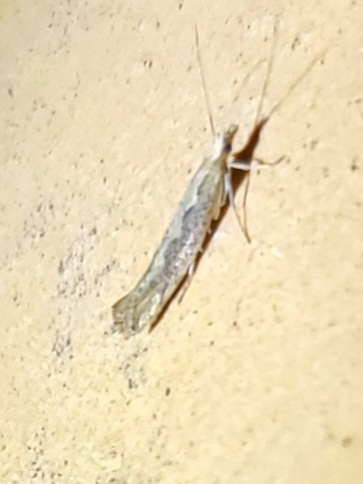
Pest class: diamondback_moth